Monseñor Nouel Province

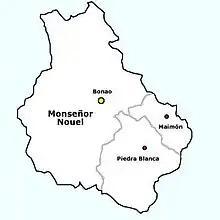
Municipalities of the Province

Several public and private basic and secondary educational establishments in the province specialize in commerce, informatics, industrial technicians, polytechnics, and other fields. Bonao also has a higher education center, the regional headquarters of the state Autonomous University of Santo Domingo (CURCE-UASD).